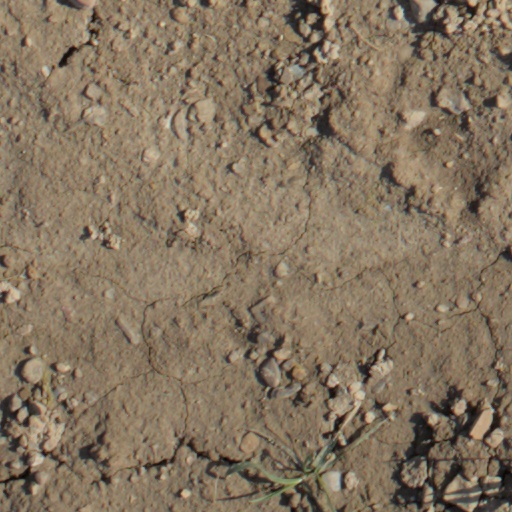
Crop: wheat